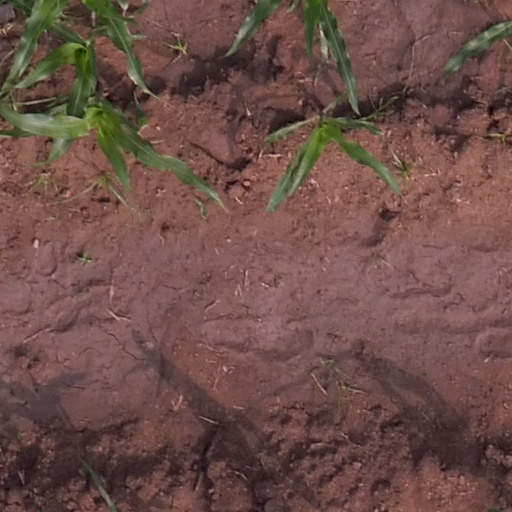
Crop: maize; corn